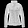
Label: Coat